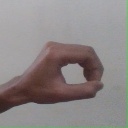
अक्षर: औ